Kid hack

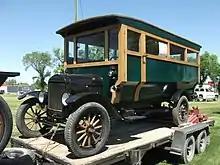
1922 Ford Model T school bus, a motorized "kid hack"

A kid hack was a horse-drawn vehicle used for transporting children to school in the late 19th and early 20th centuries in the United States. The word "hack," meaning a horse-drawn cab, is short for hackney carriage. The vehicle was actually powered by both horses and mules and was usually loaded at the rear to avoid frightening the animals. In those days, most elementary school children in rural areas attended one-room schools. A typical kid hack would serve all the farms in the area of the school, and usually transport under 20 children.